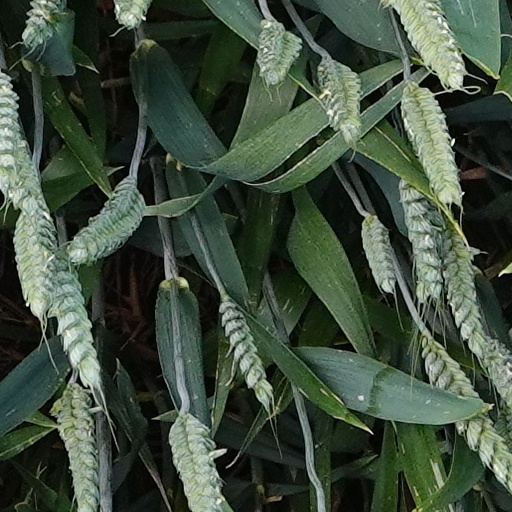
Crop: wheat